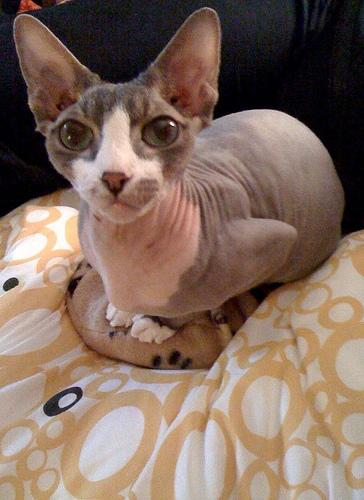
Breed: Sphynx